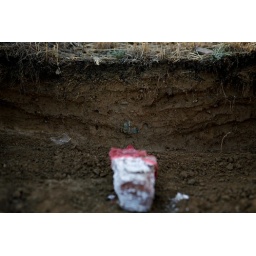
A red and white-painted stone marker points out the location of a freshly uncovered mine in Herat, Aghanistan.